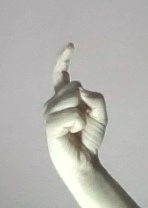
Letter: ra